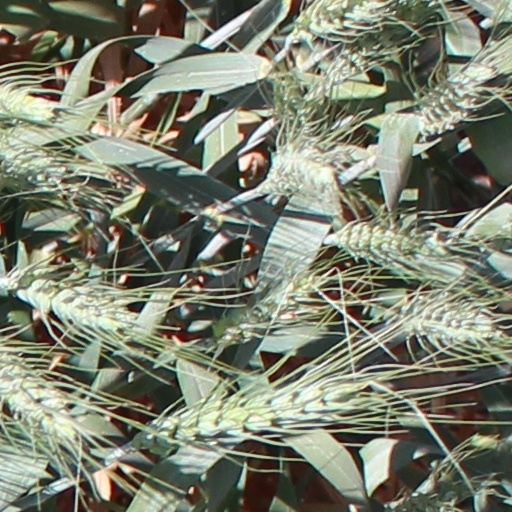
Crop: wheat